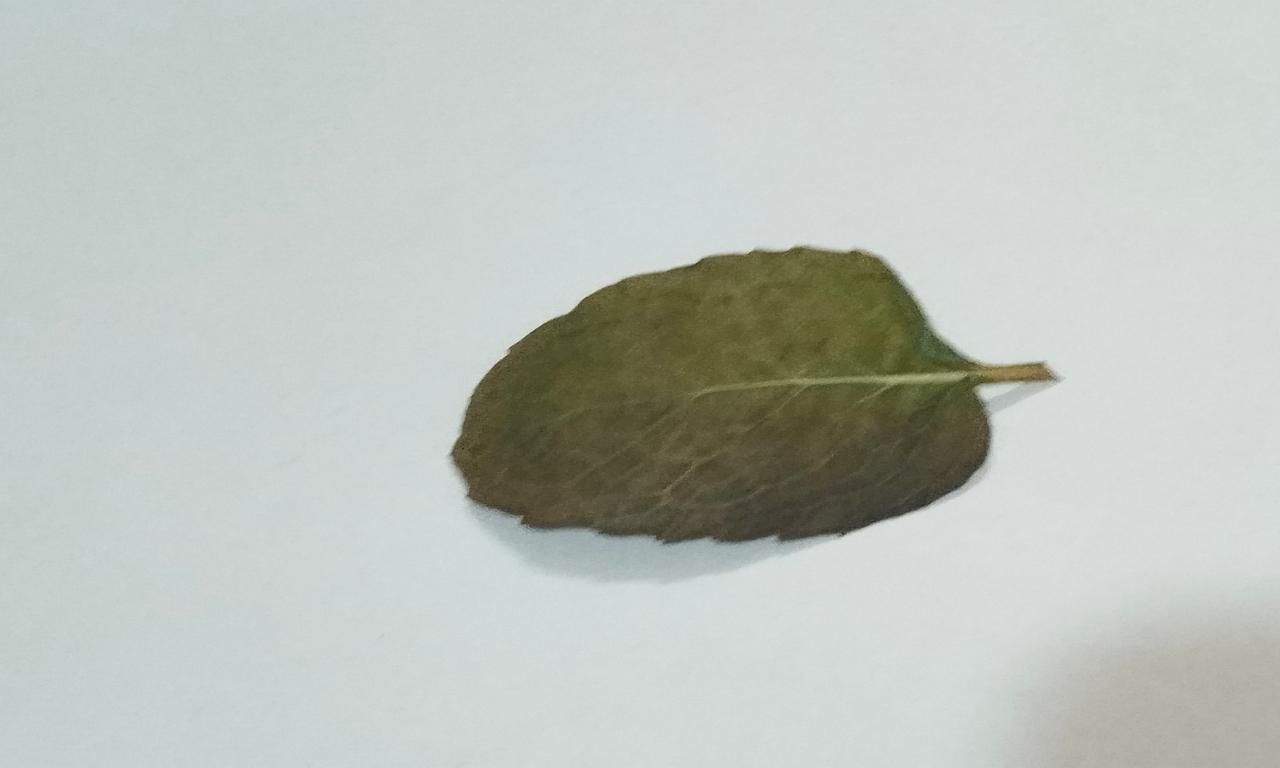
Label: Dried